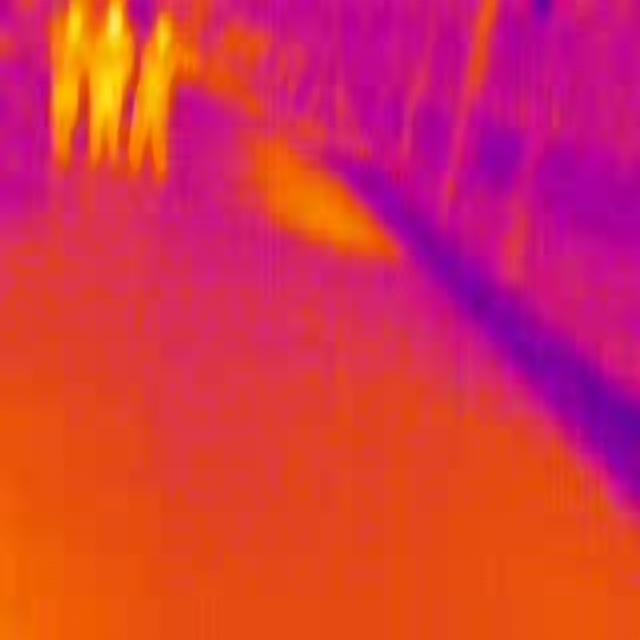
Detected objects:
label: person
label: person
label: person